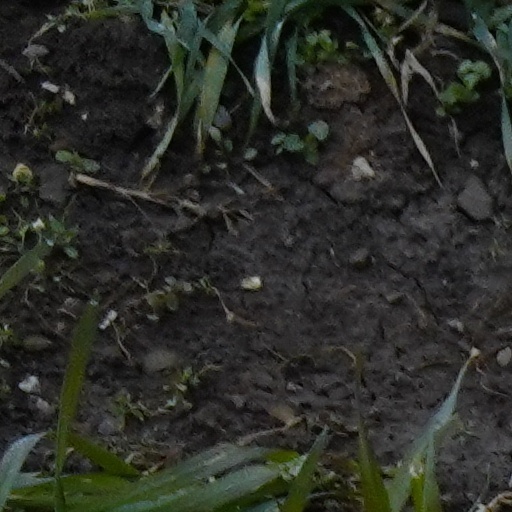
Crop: wheat